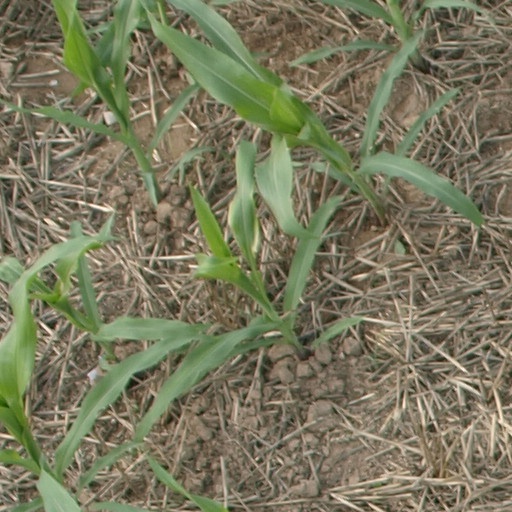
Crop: maize; corn